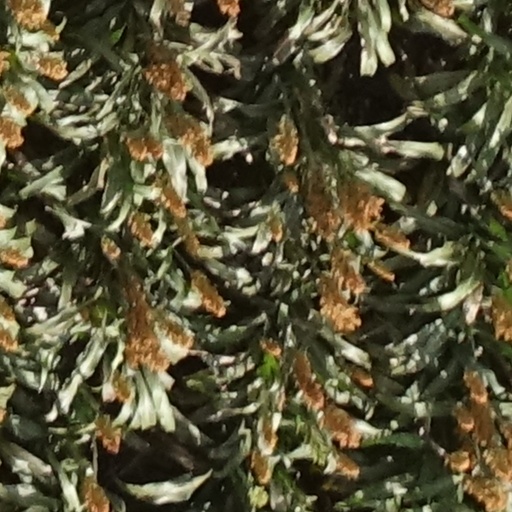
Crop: sorghum